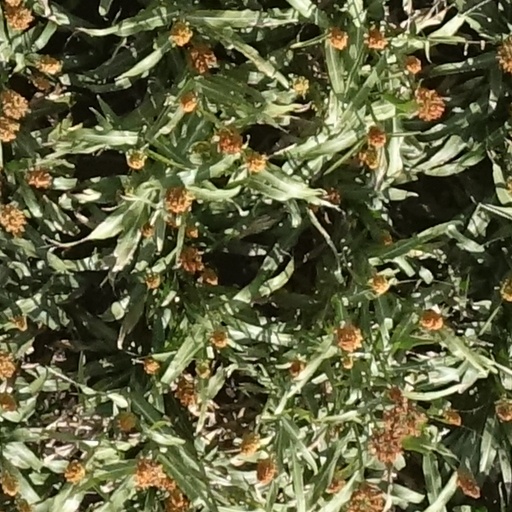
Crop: sorghum